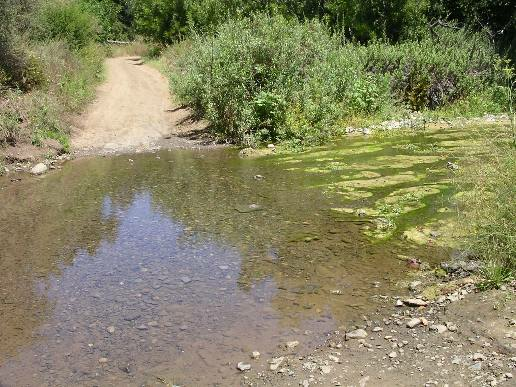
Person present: No